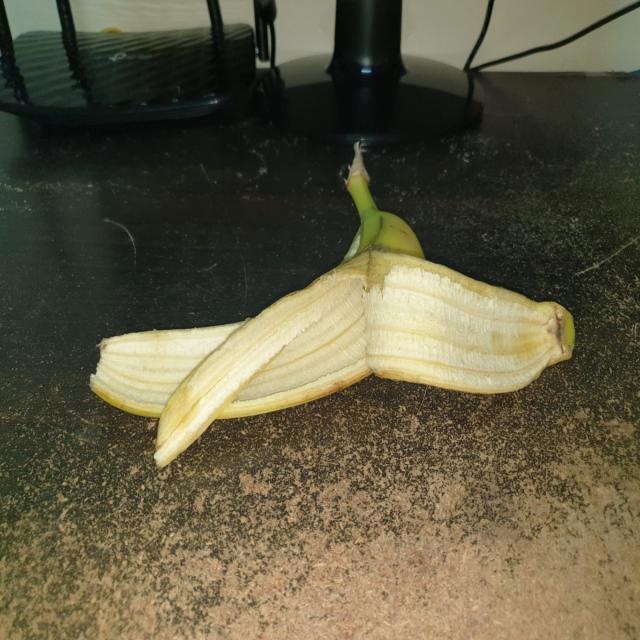
Label: bananas